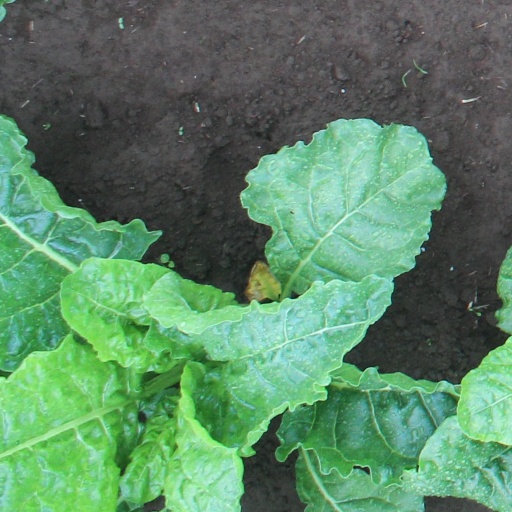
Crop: sugar beet